The Show Must Go On (Leo Sayer song)

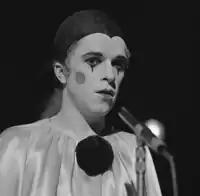
Sayer performing the song on Dutch television (AVRO's "TopPop") in 1974

"The Show Must Go On" is a song co-written by Leo Sayer and David Courtney and first recorded by Sayer. It was released in the United Kingdom in 1973, becoming Sayer's first hit record (reaching its chart peak of number 2 in early 1974 in the UK). The song reached number 3 on the Irish Singles Chart in January 1974, and was included on Sayer's debut album "Silverbird".